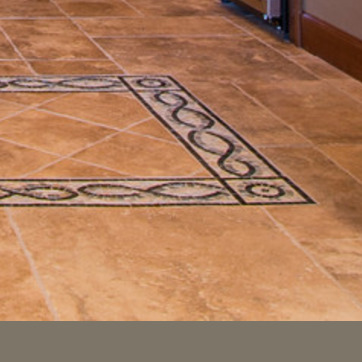
Material: tile